Sphalerite

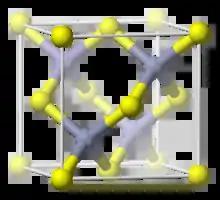
The crystal structure of sphalerite

Sphalerite crystallizes in the face-centered cubic zincblende crystal structure, which was named after the mineral. This structure is a member of the hextetrahedral crystal class (space group "F"3m). In the crystal structure, both the sulfur and the zinc or iron ions occupy the points of a face-centered cubic lattice, with the two lattices displaced from each other such that the zinc and iron are tetrahedrally coordinated to the sulfur ions, and "vice versa". Minerals similar to sphalerite include those in the sphalerite group, consisting of sphalerite, colaradoite, hawleyite, metacinnabar, stilleite and tiemannite. The structure is closely related to the structure of diamond. The hexagonal polymorph of sphalerite is wurtzite, and the trigonal polymorph is matraite. Wurtzite is the higher temperature polymorph, stable at temperatures above . The lattice constant for zinc sulfide in the zinc blende crystal structure is 0.541 nm. Sphalerite has been found as a pseudomorph, taking the crystal structure of galena, tetrahedrite, barite and calcite. Sphalerite can have Spinel Law twins, where the twin axis is [111].